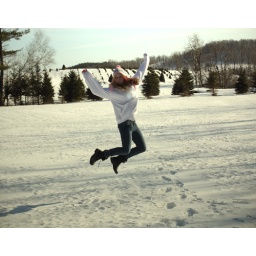
i loved this mini field place. the trees were perfectly lined in the back. today was a mighty fine day.